Sandhamn

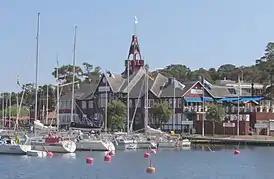
"Seglarhotellet" - "The Sandhamn Sailing Hotel"

Sandhamn (Swedish for "Sand Harbour") is a small settlement in the central-peripheral part of the Stockholm Archipelago at the 59th parallel north in central-eastern Sweden. approximately 50 km (30 mi) east of Stockholm. Sandhamn is located on the island Sandön ("Sand Island"), which is, however, colloquially referred to as Sandhamn. Administratively, it is in Värmdö Municipality and Stockholm County.